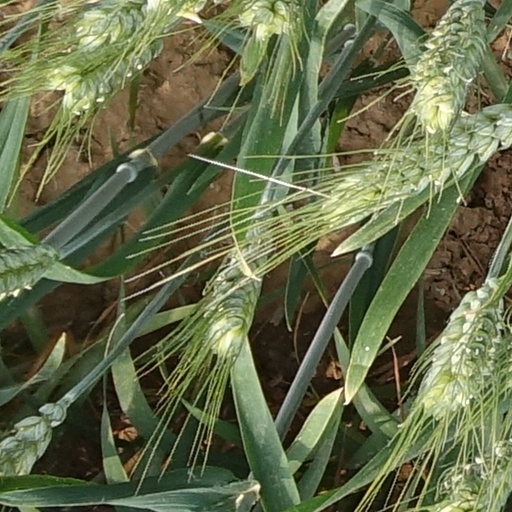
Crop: wheat